Memphis Open (tennis)

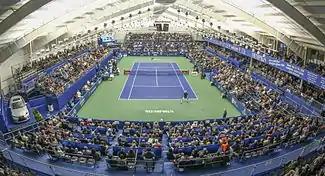
Center Court at the 2016 Memphis Open

In 1974, Memphis cotton merchant William B. "Billy" Dunavant Jr. purchased the Memphis Athletic Club and began a $7 M expansion to transform the facility into what is now the Racquet Club of Memphis. What is now known as the Memphis Open was first played in 1975 on indoor carpet as part of the WCT. In 1977, the U.S. National Indoor Tennis Championships moved to Memphis from Salisbury, Maryland and increased the event's prize money to $220,000. The Memphis Open had the distinction (until 2014) of being the only private indoor racquet club in the world to host a men's and women's professional tennis event. The tournament was played on indoor carpet into the 1980s, but the club eventually changed its surface to hard courts.